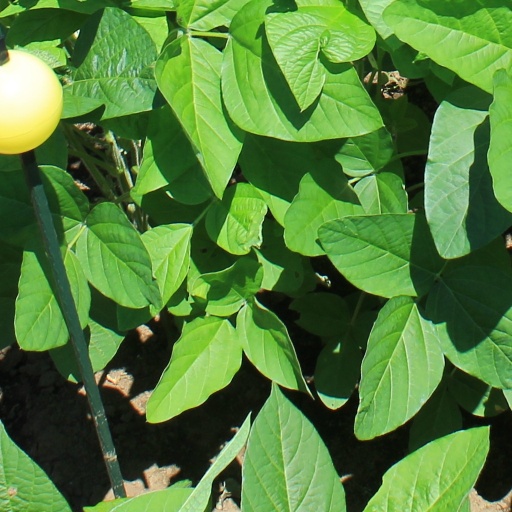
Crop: soybean